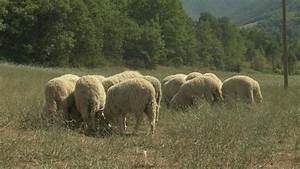
Label: pecora